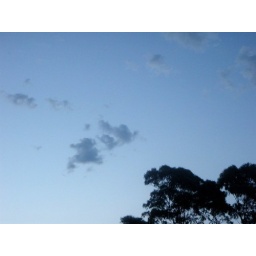
I like the way the sky looks in this picture and how the tree kind of intrudes.